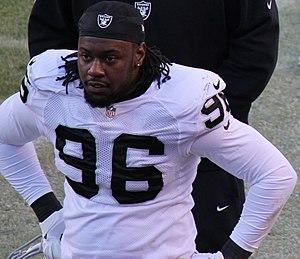
Denico Autry est un joueur de football américain évoluant au poste de defensive end pour les Colts d'Indianapolis de la National Football League. Il a joué au football universitaire à l'East Mississippi Community College. Il a ensuite été transféré à l'université d'État du Mississippi où il a joué pour les Bulldogs. Il a été signé en tant qu'agent libre non drafté par les Raiders d'Oakland.